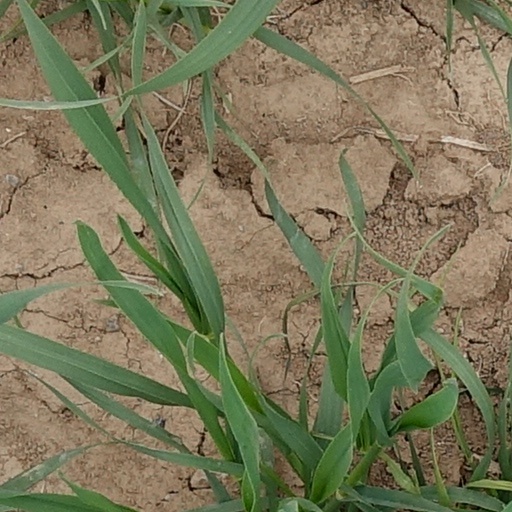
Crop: wheat